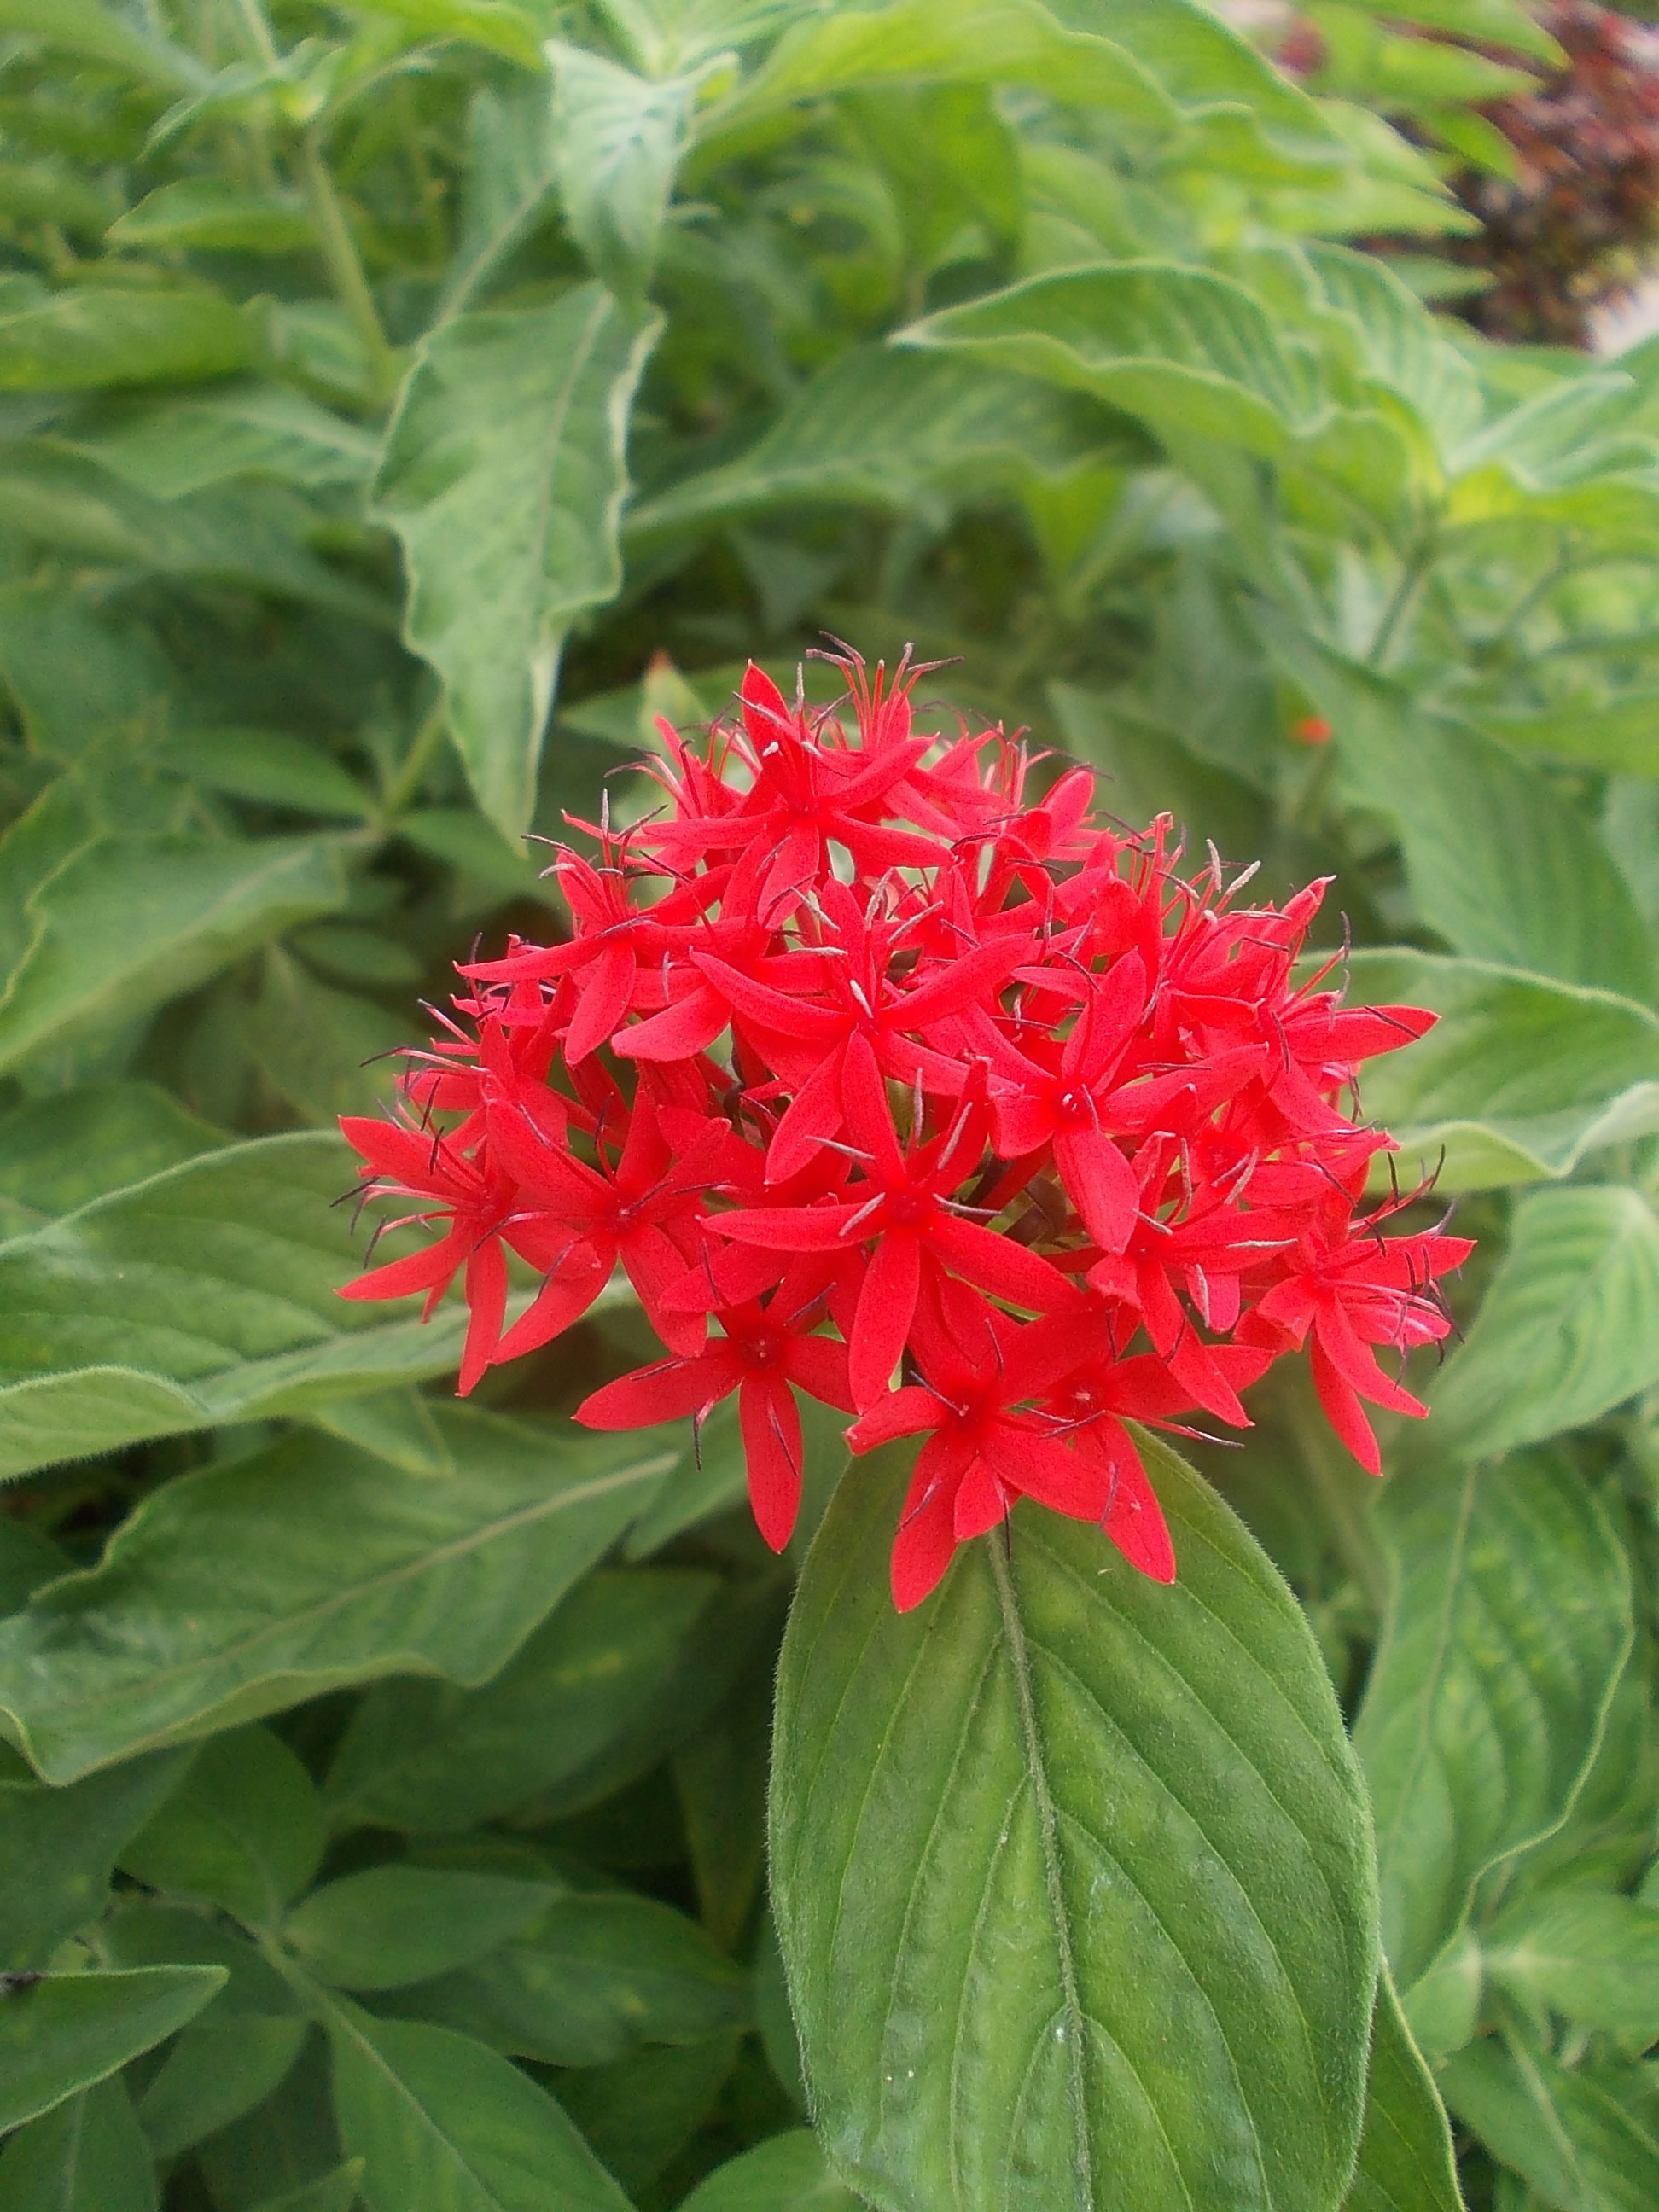
plant, flower, herb, botany, garden, flora, red flower, shrub, lanka, flowering plant, peradeniya, sri, annual plant, land plant, scarlet beebalm